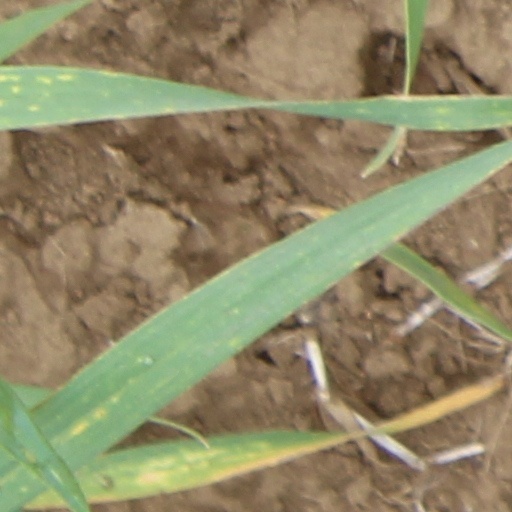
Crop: wheat